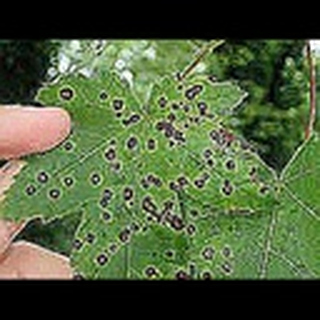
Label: cotton_target_spot